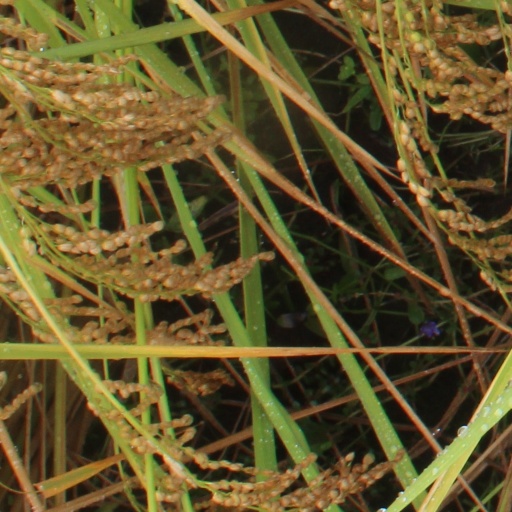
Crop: rice